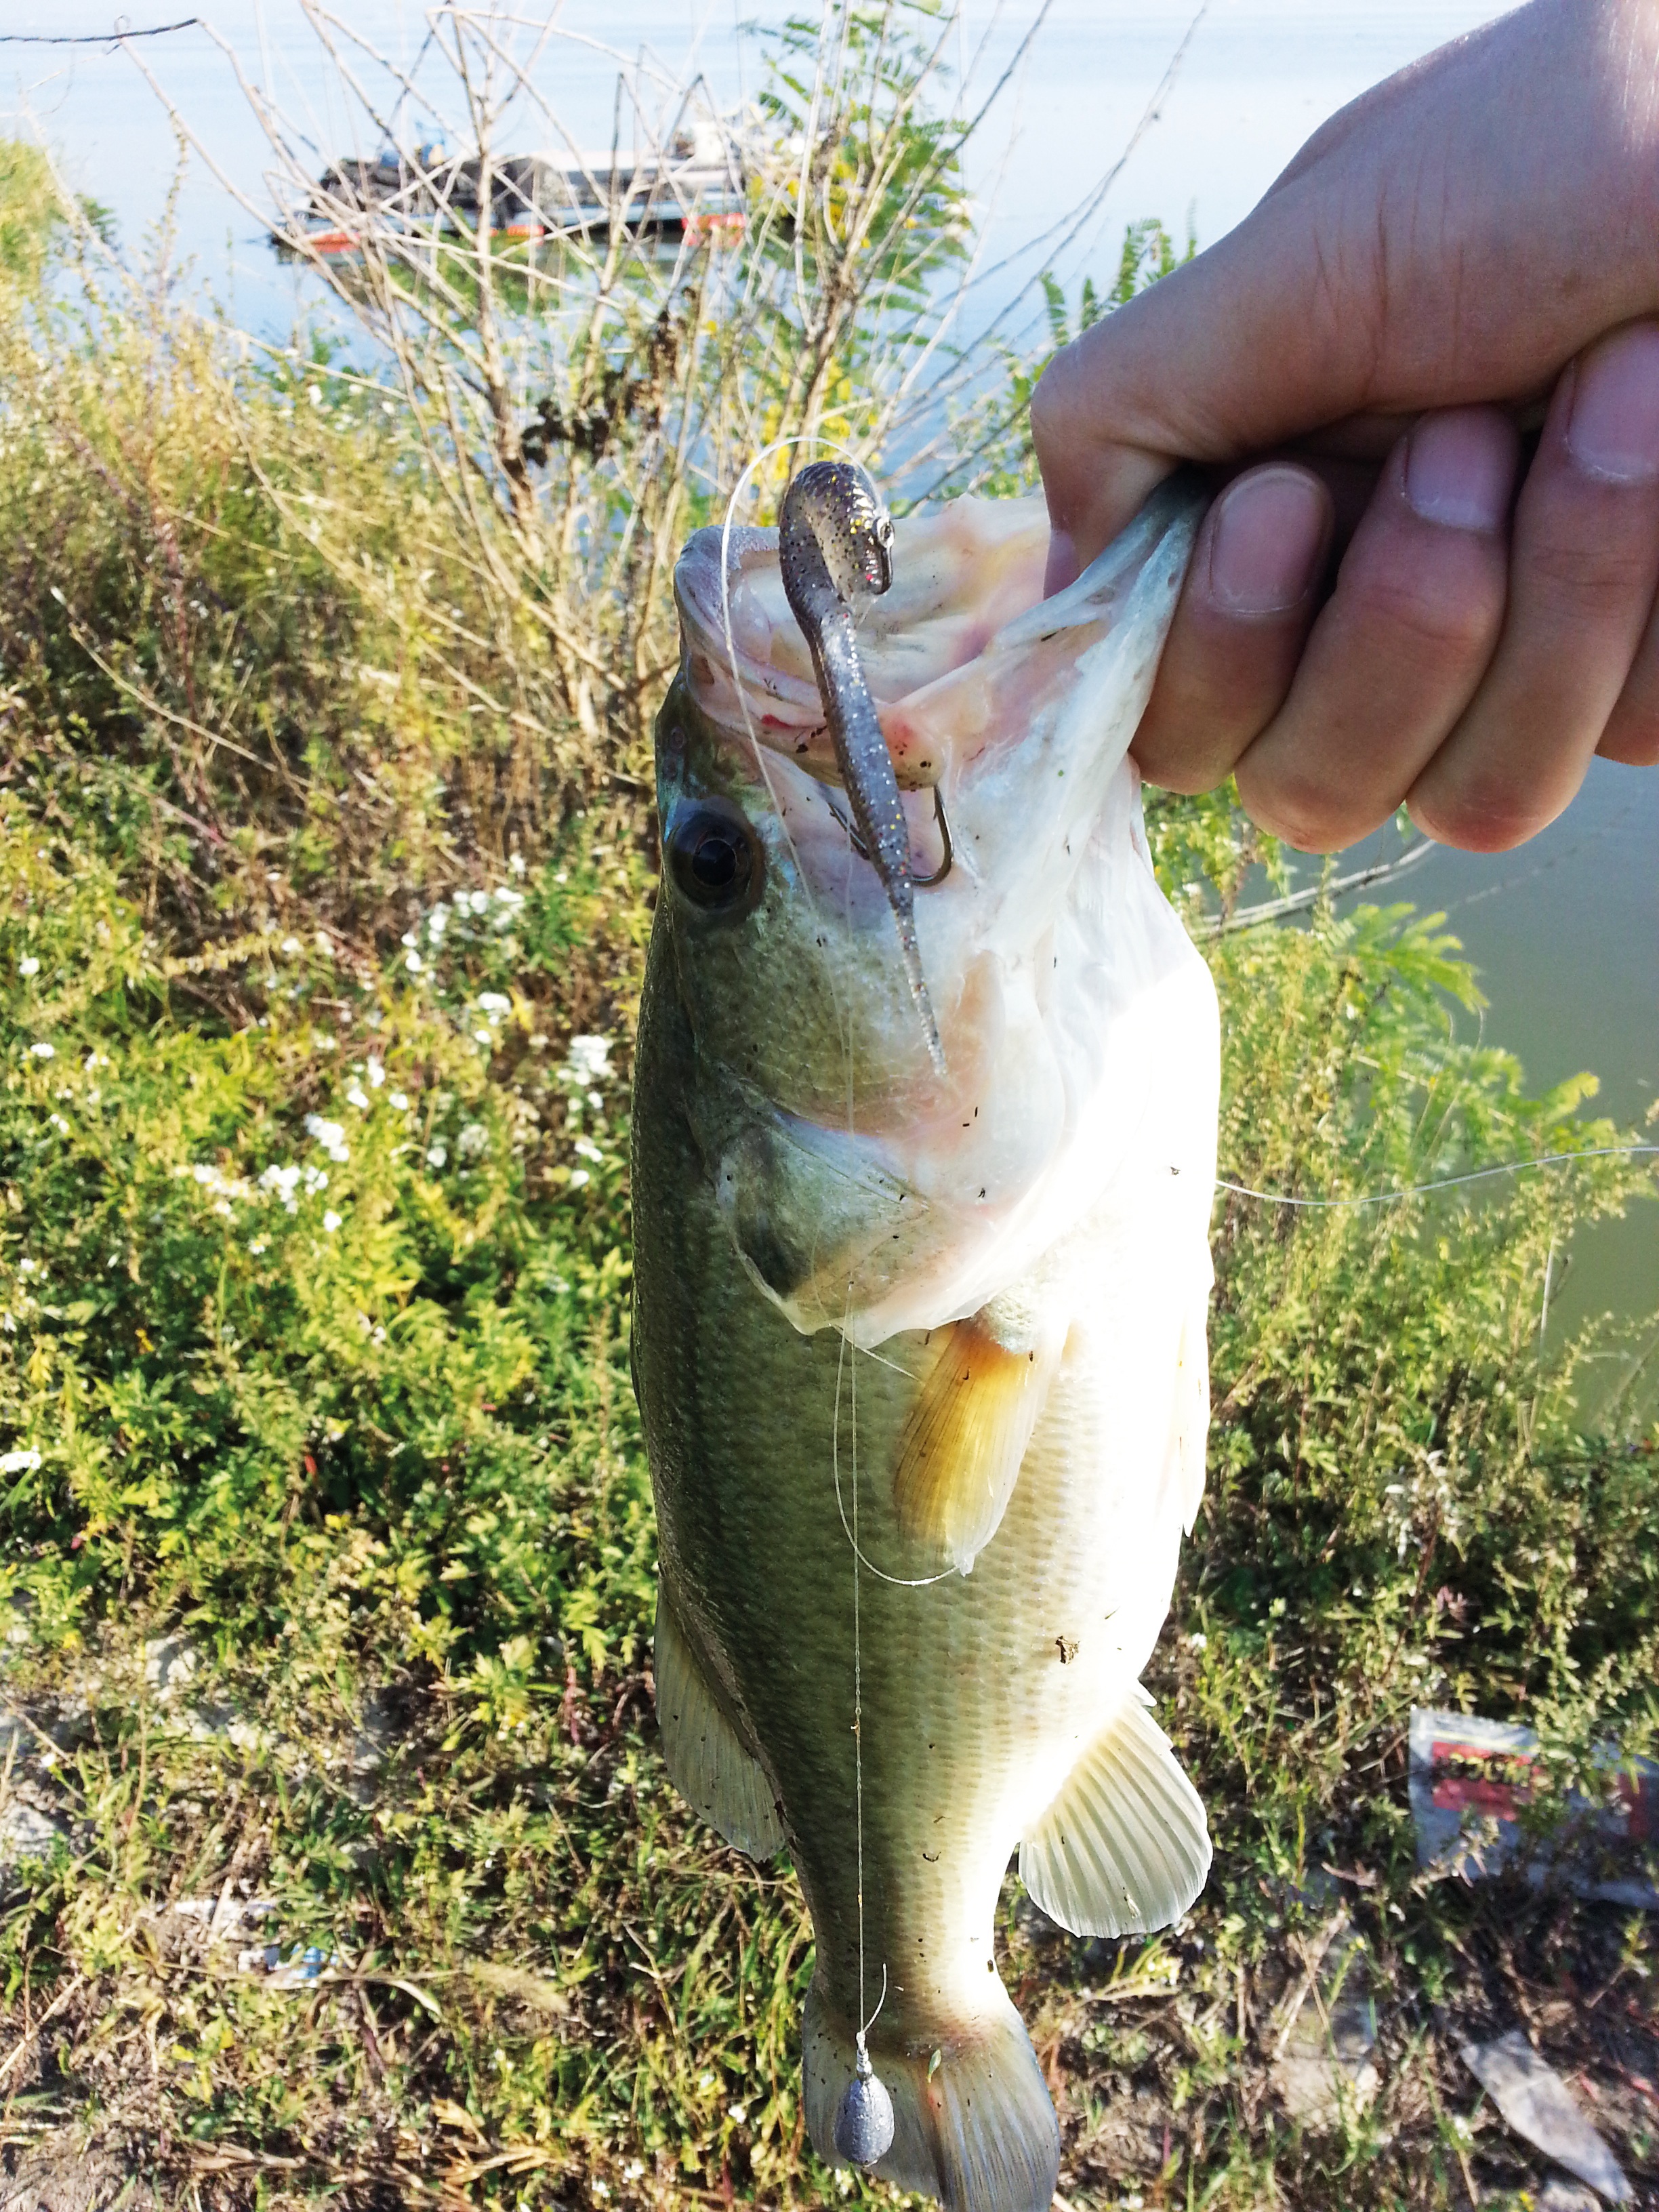
fishing, biology, perch, fish, fauna, bass, vertebrate, lure, trout, barramundi, common rudd